IBM 2321 Data Cell

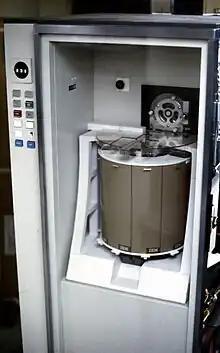
IBM 2321 Data Cell at the University of Michigan Computing Center in the late 1960s

The IBM 2321 Data Cell is a discontinued direct access storage device (DASD) for the IBM System/360, announced along with System/360 in April 1964. It holds up to 400 megabytes of data, with an access time of 95 milliseconds to 600 milliseconds, depending on the addressed strip position and data arrangement in each data cell. Data is stored on short strips of magnetic tape, which gave the system the nickname "noodle picker" due to the strip's resemblance to pasta noodles. The 2321 was withdrawn from marketing in January, 1975.